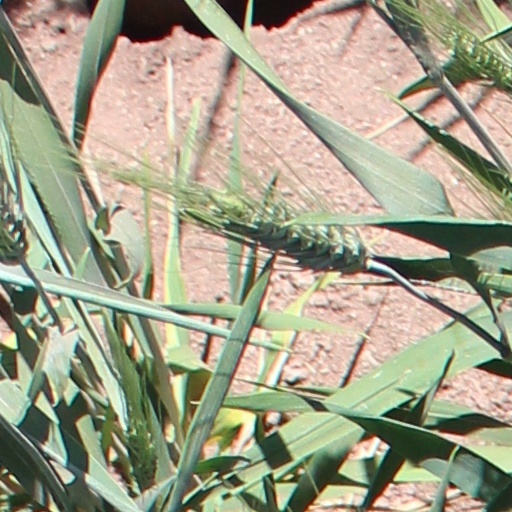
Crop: wheat